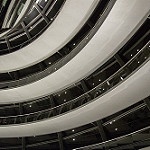
Label: buildings